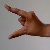
The image shows a hand gesture representing the letter 'Z' in Indian Sign Language.